Georgia in the Junior Eurovision Song Contest 2014

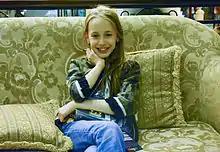
Lizi Pop at the Junior Eurovision Song Contest 2014.

At the running order draw which took place on 9 November 2014, Georgia were drawn to perform sixth on 15 November 2014, following and preceding .